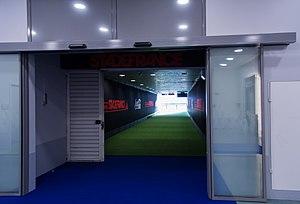
Couloir d'entrée des joueurs au Stade de France, Saint Denis
Le Stade de France est le plus grand stade français avec 80 698 places en configuration football/rugby. Il se situe dans le quartier de la Plaine Saint-Denis à Saint-Denis, dans la proche banlieue nord de Paris. Il est l'œuvre de quatre architectes : Michel Macary, Aymeric Zublena, Michel Regembal et Claude Costantini. L'architecture de ce stade s'inspire du Worldport de la compagnie aérienne américaine Pan Am qui se situait à l'aéroport international John-F.-Kennedy de New York.